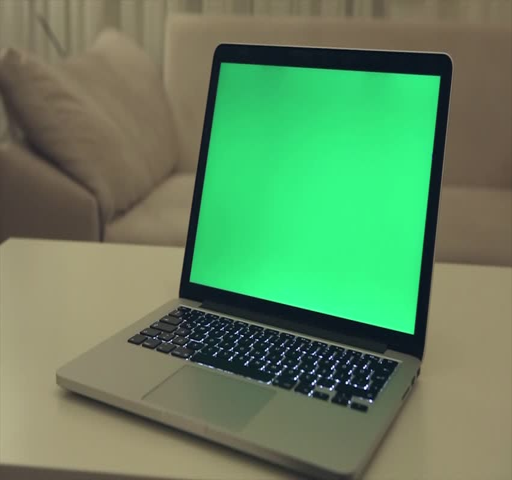
a man types on a laptop on his desk